Sankt Annæ Plads 5

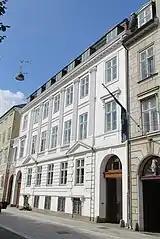
The building viewed from the square

The building consists of three storeys over a raised cellar and is seven bays wide. Two gates with arched transom windows are located in the outer bays of the building. The five central bays have rusticated finishing on the ground floor and giant order ionic pilasters on the upper floors. The second and sixth window in the ground floor are topped by triangular pediments, and there are blind balustrades under the three central windows on the first floor. A relief frieze is seen between the windows on the second and third floors. The facade is finished by a cornice supported by corbels.